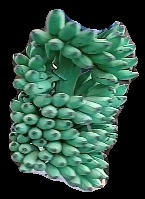
Variety: elakki-bale
Grade: grade1